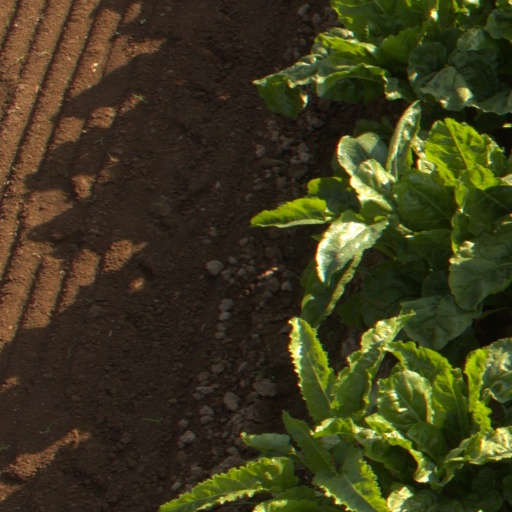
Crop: sugar beet